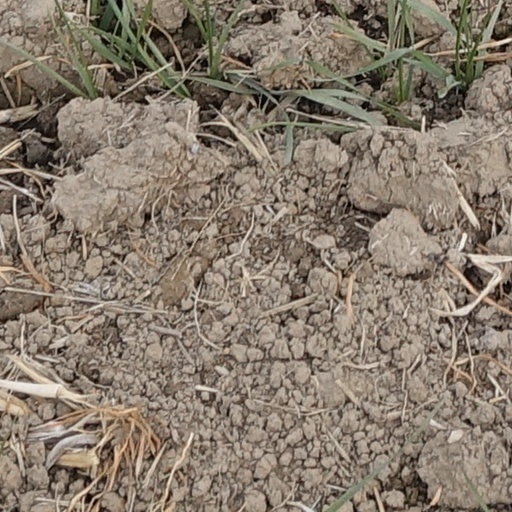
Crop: wheat